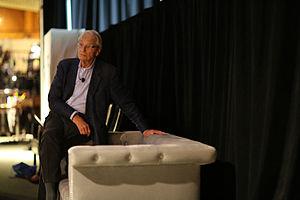
Thomas James Perkins est un homme d'affaires américain multimillionaire, notamment cocréateur de la société Kleiner Perkins Caufield & Byers.